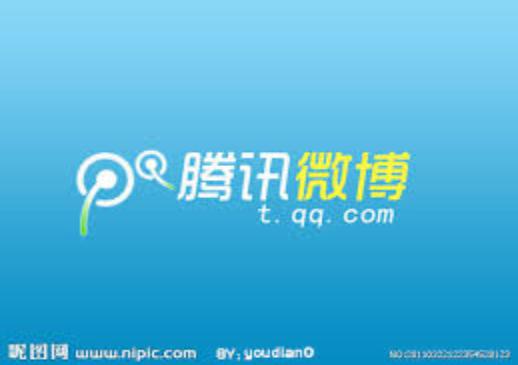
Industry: Leisure